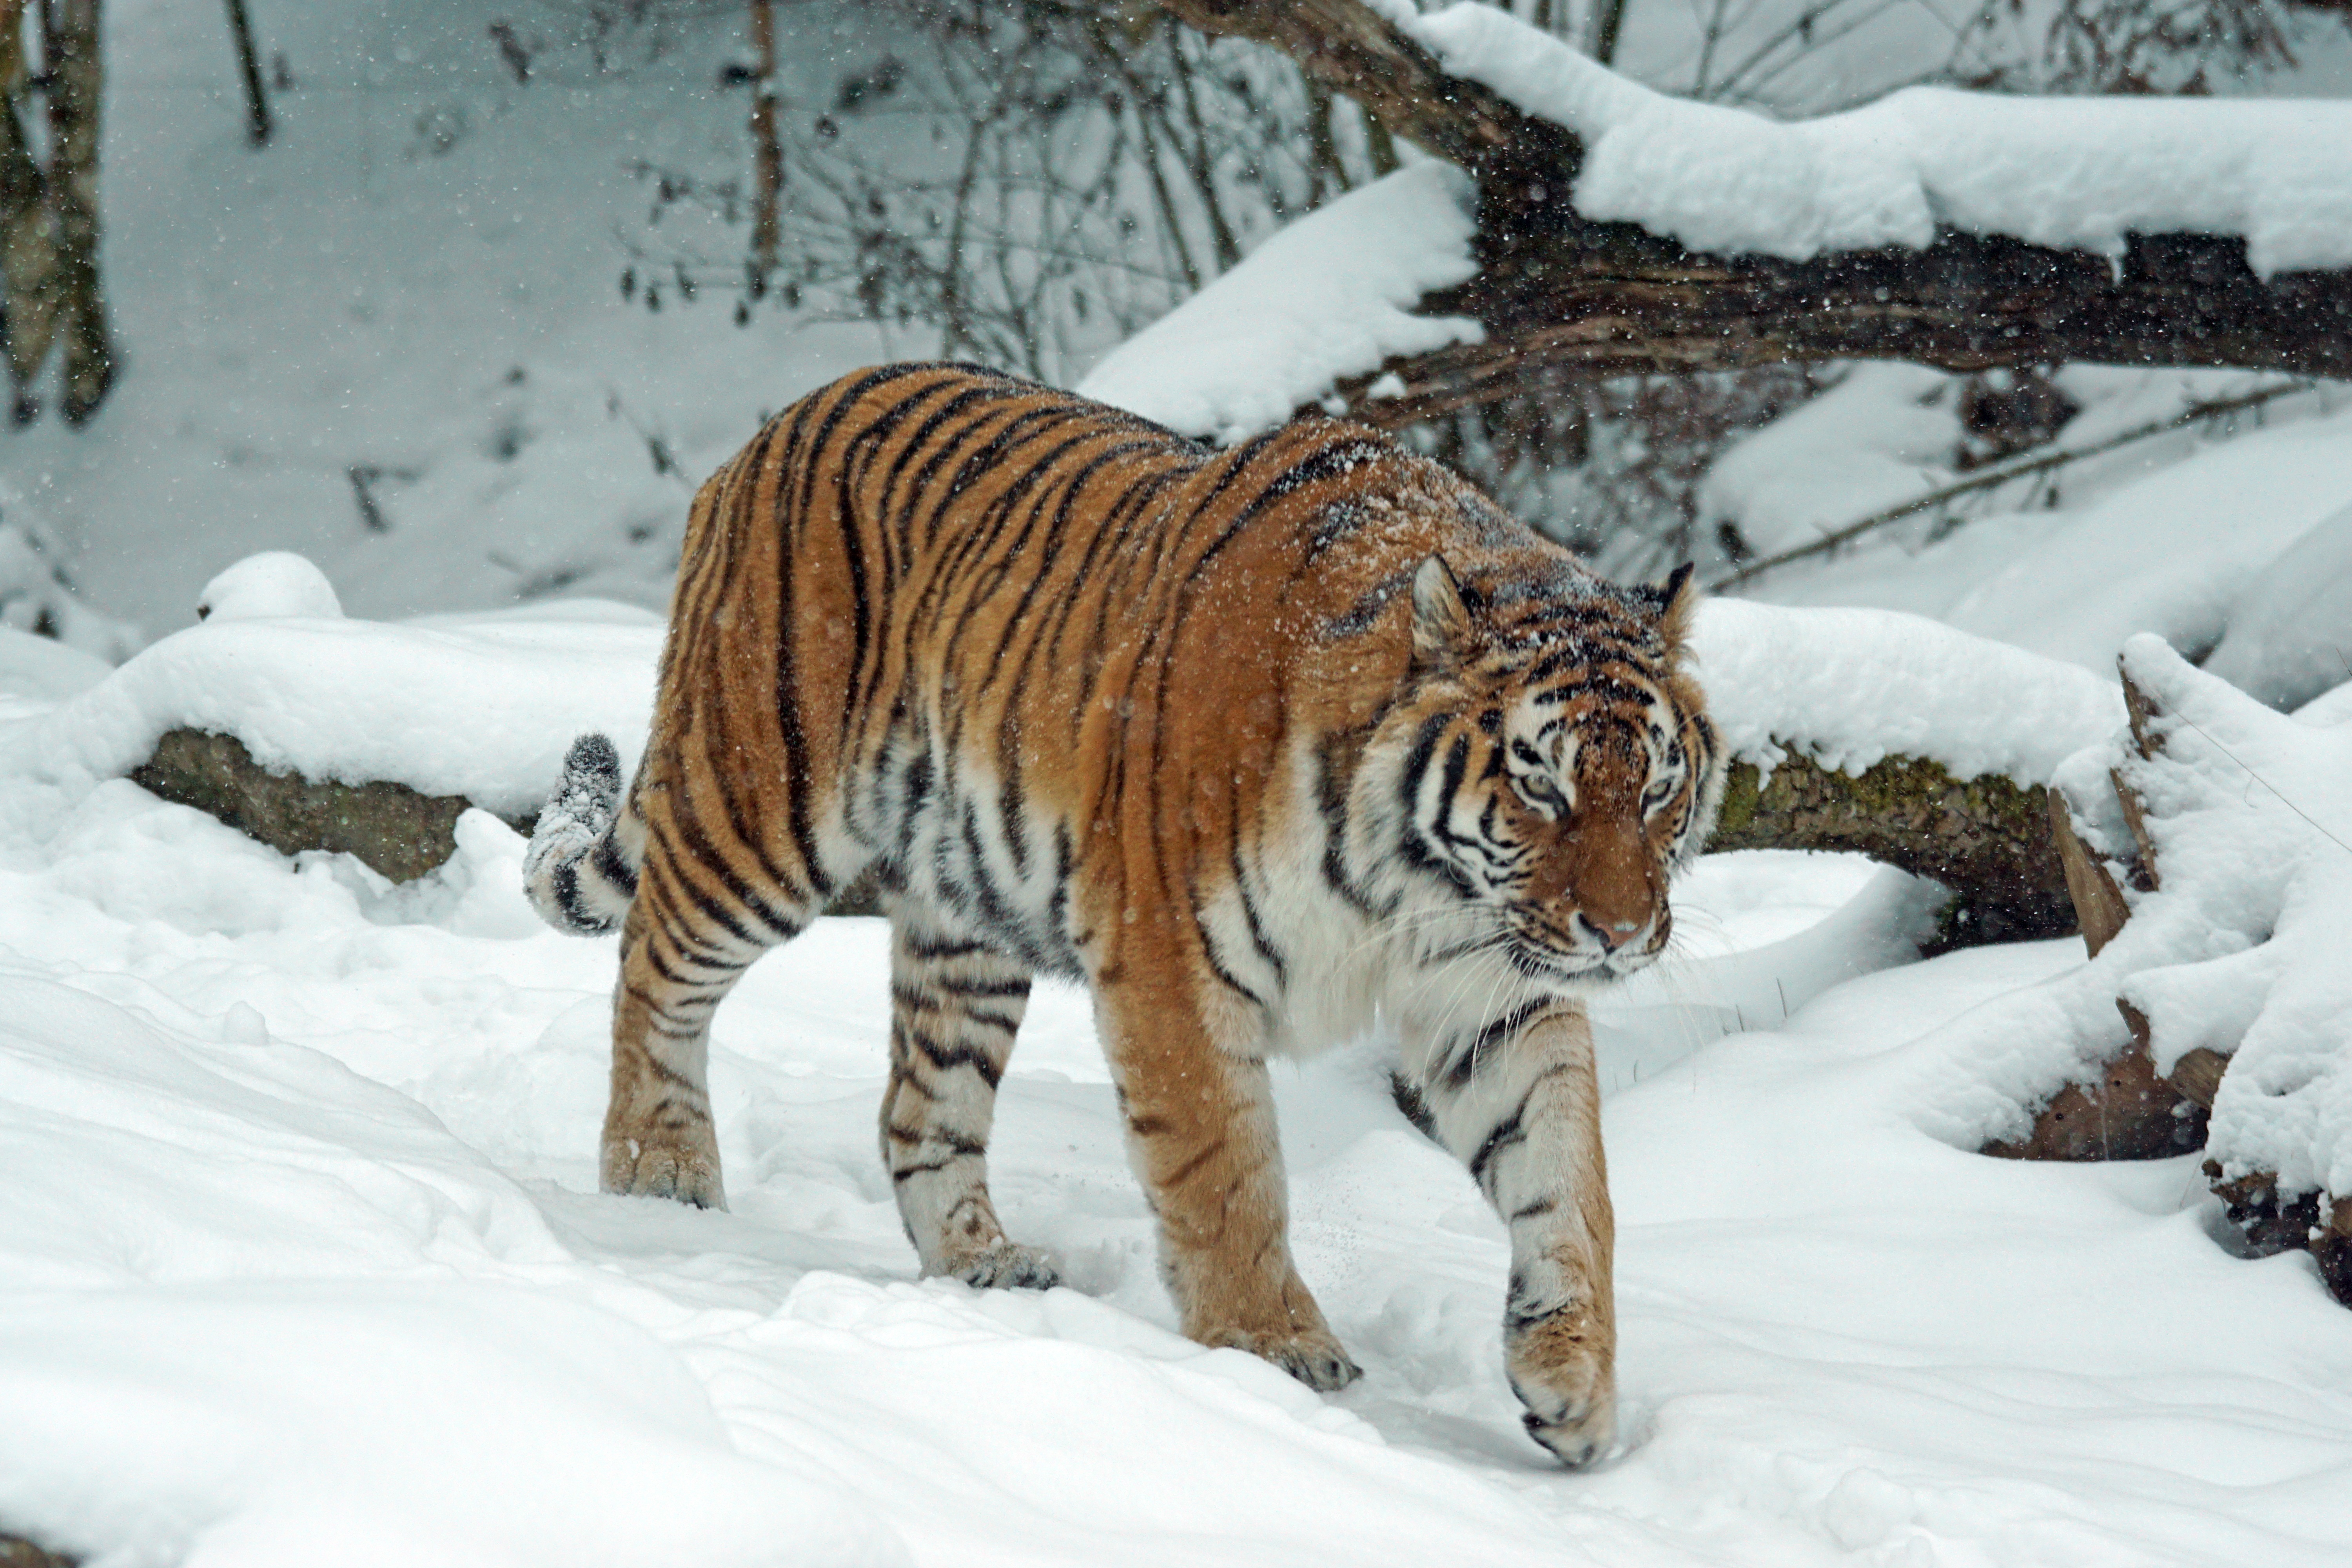
grass, snow, cold, winter, wildlife, zoo, fur, cat, mammal, predator, fauna, wild animal, whiskers, snout, tiger, siberian, amurtiger, dangerous, organism, carnivores, big cats, siberian tiger, cat like mammal, carnivoran, terrestrial animal